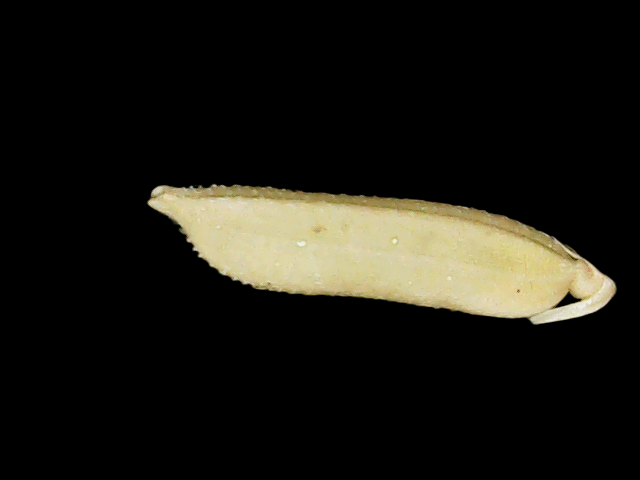
Rice variety: Binadhan19